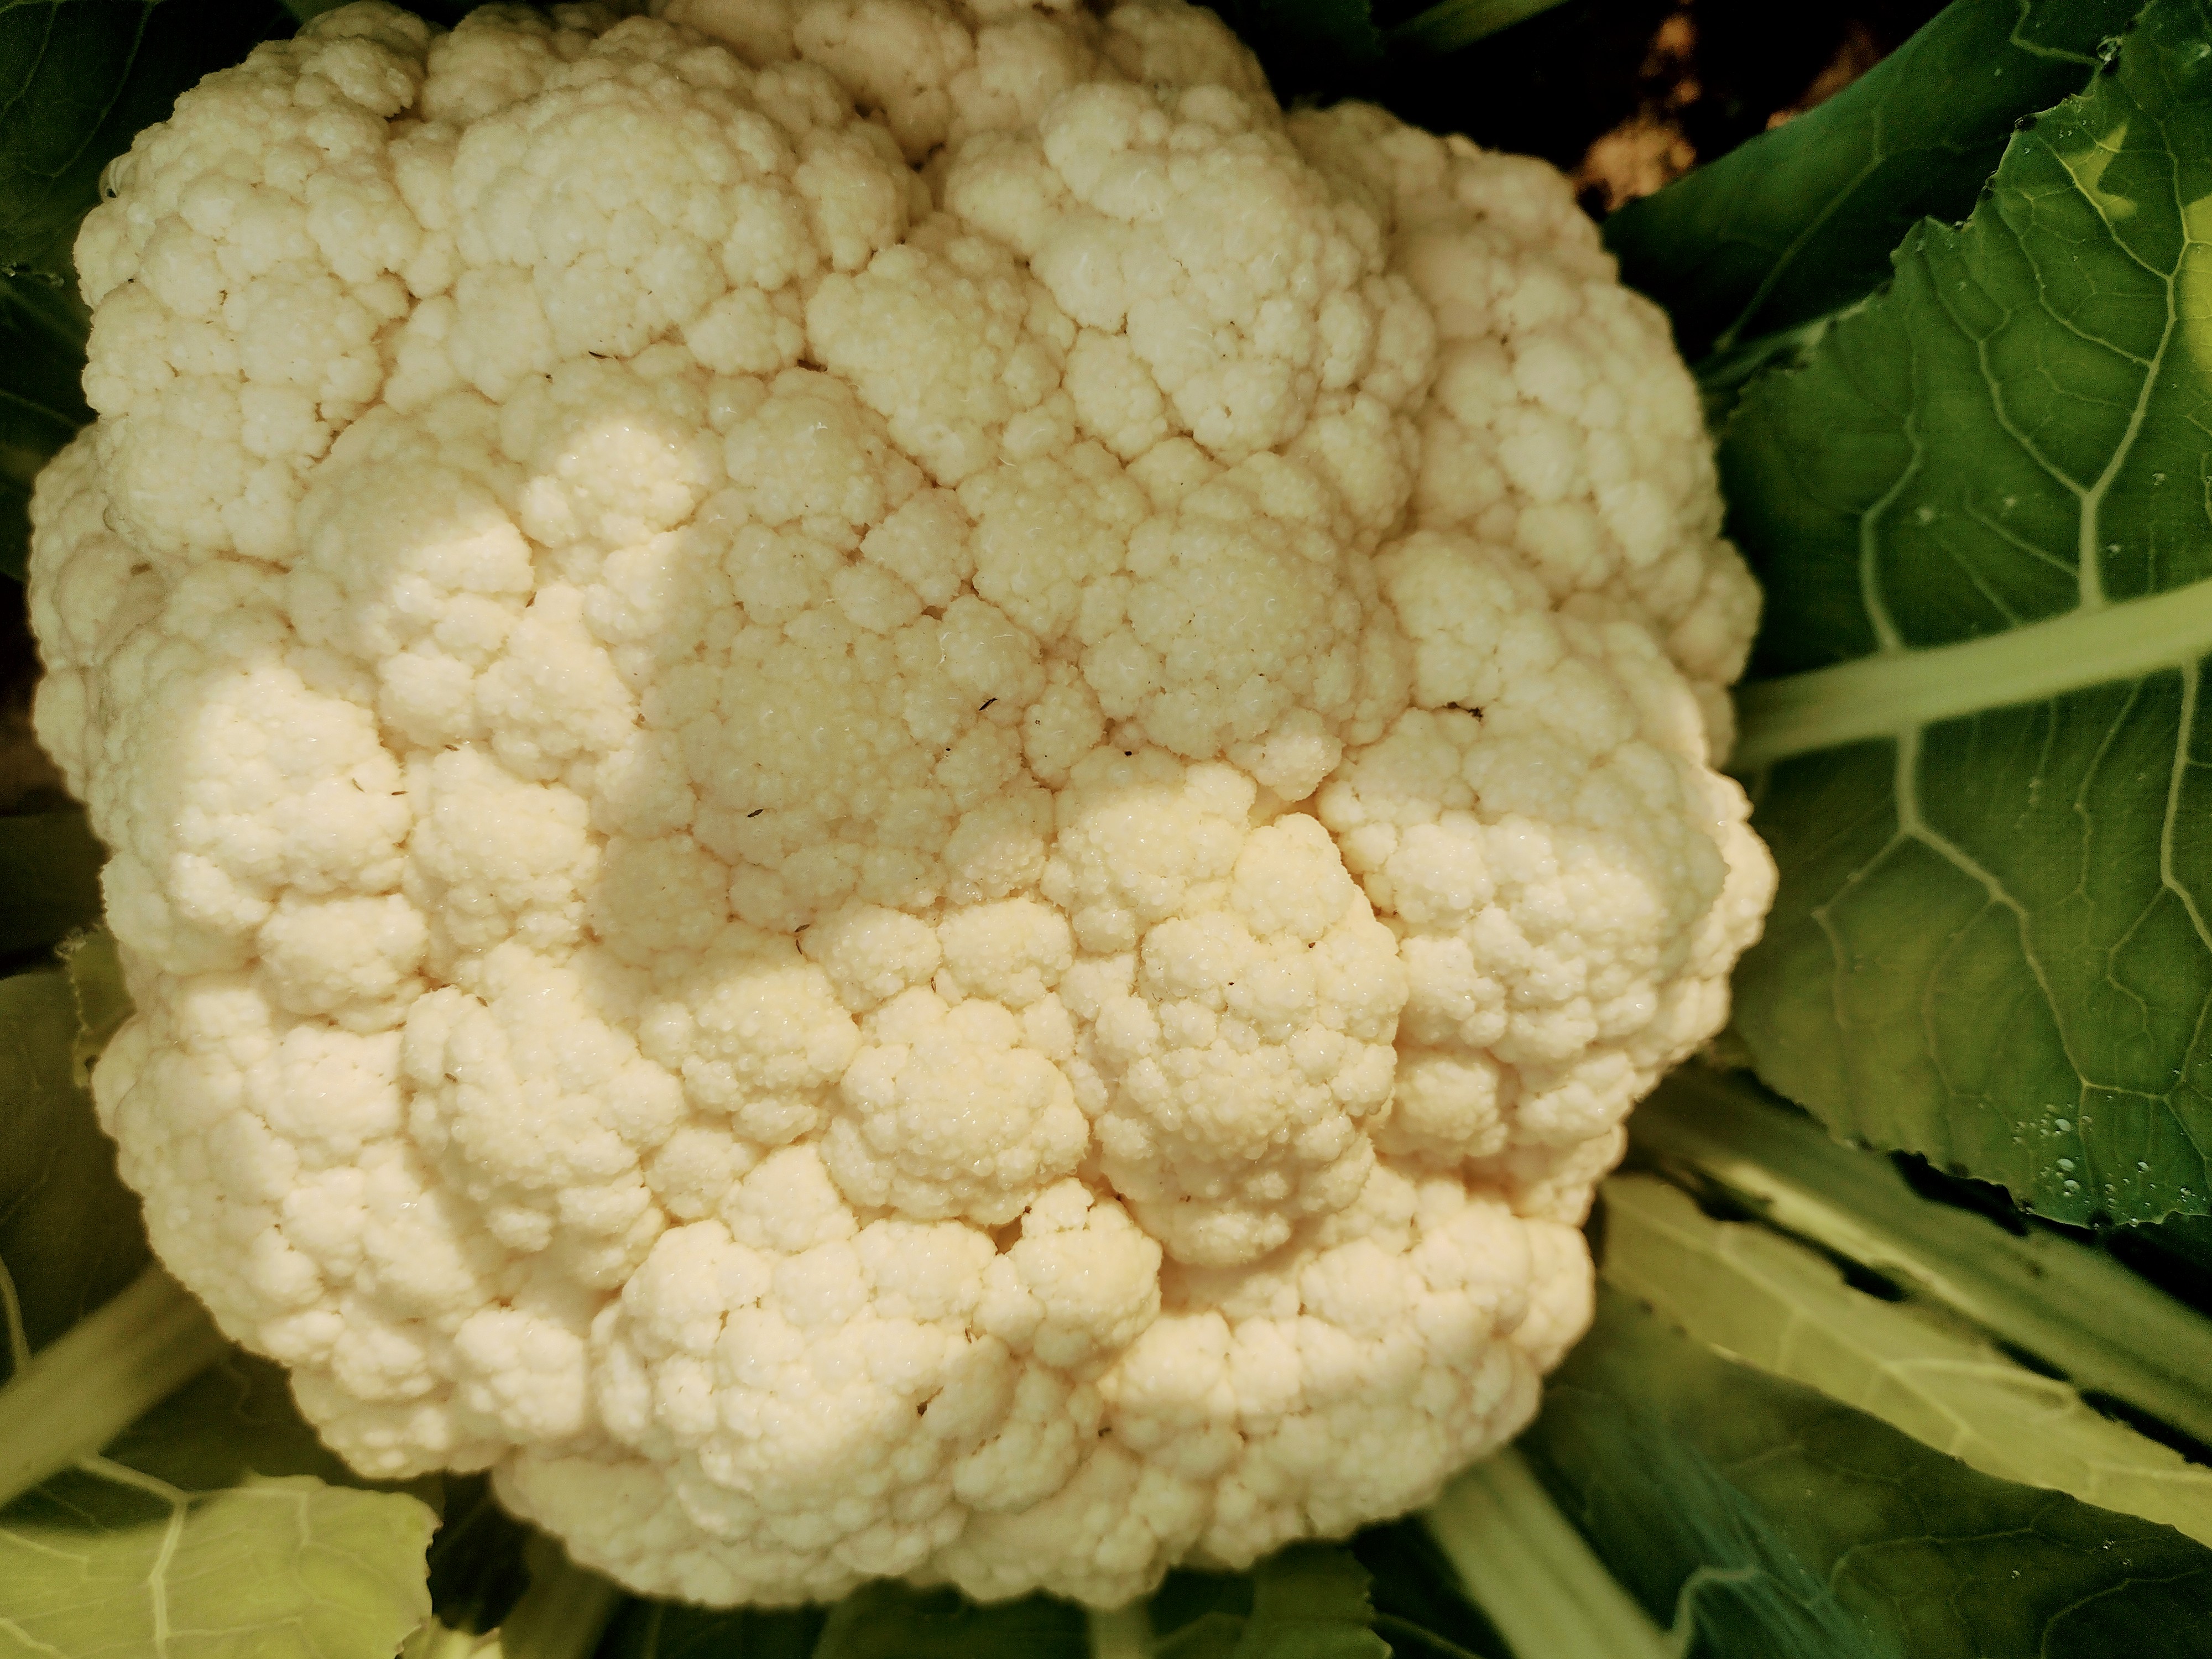
Label: No disease